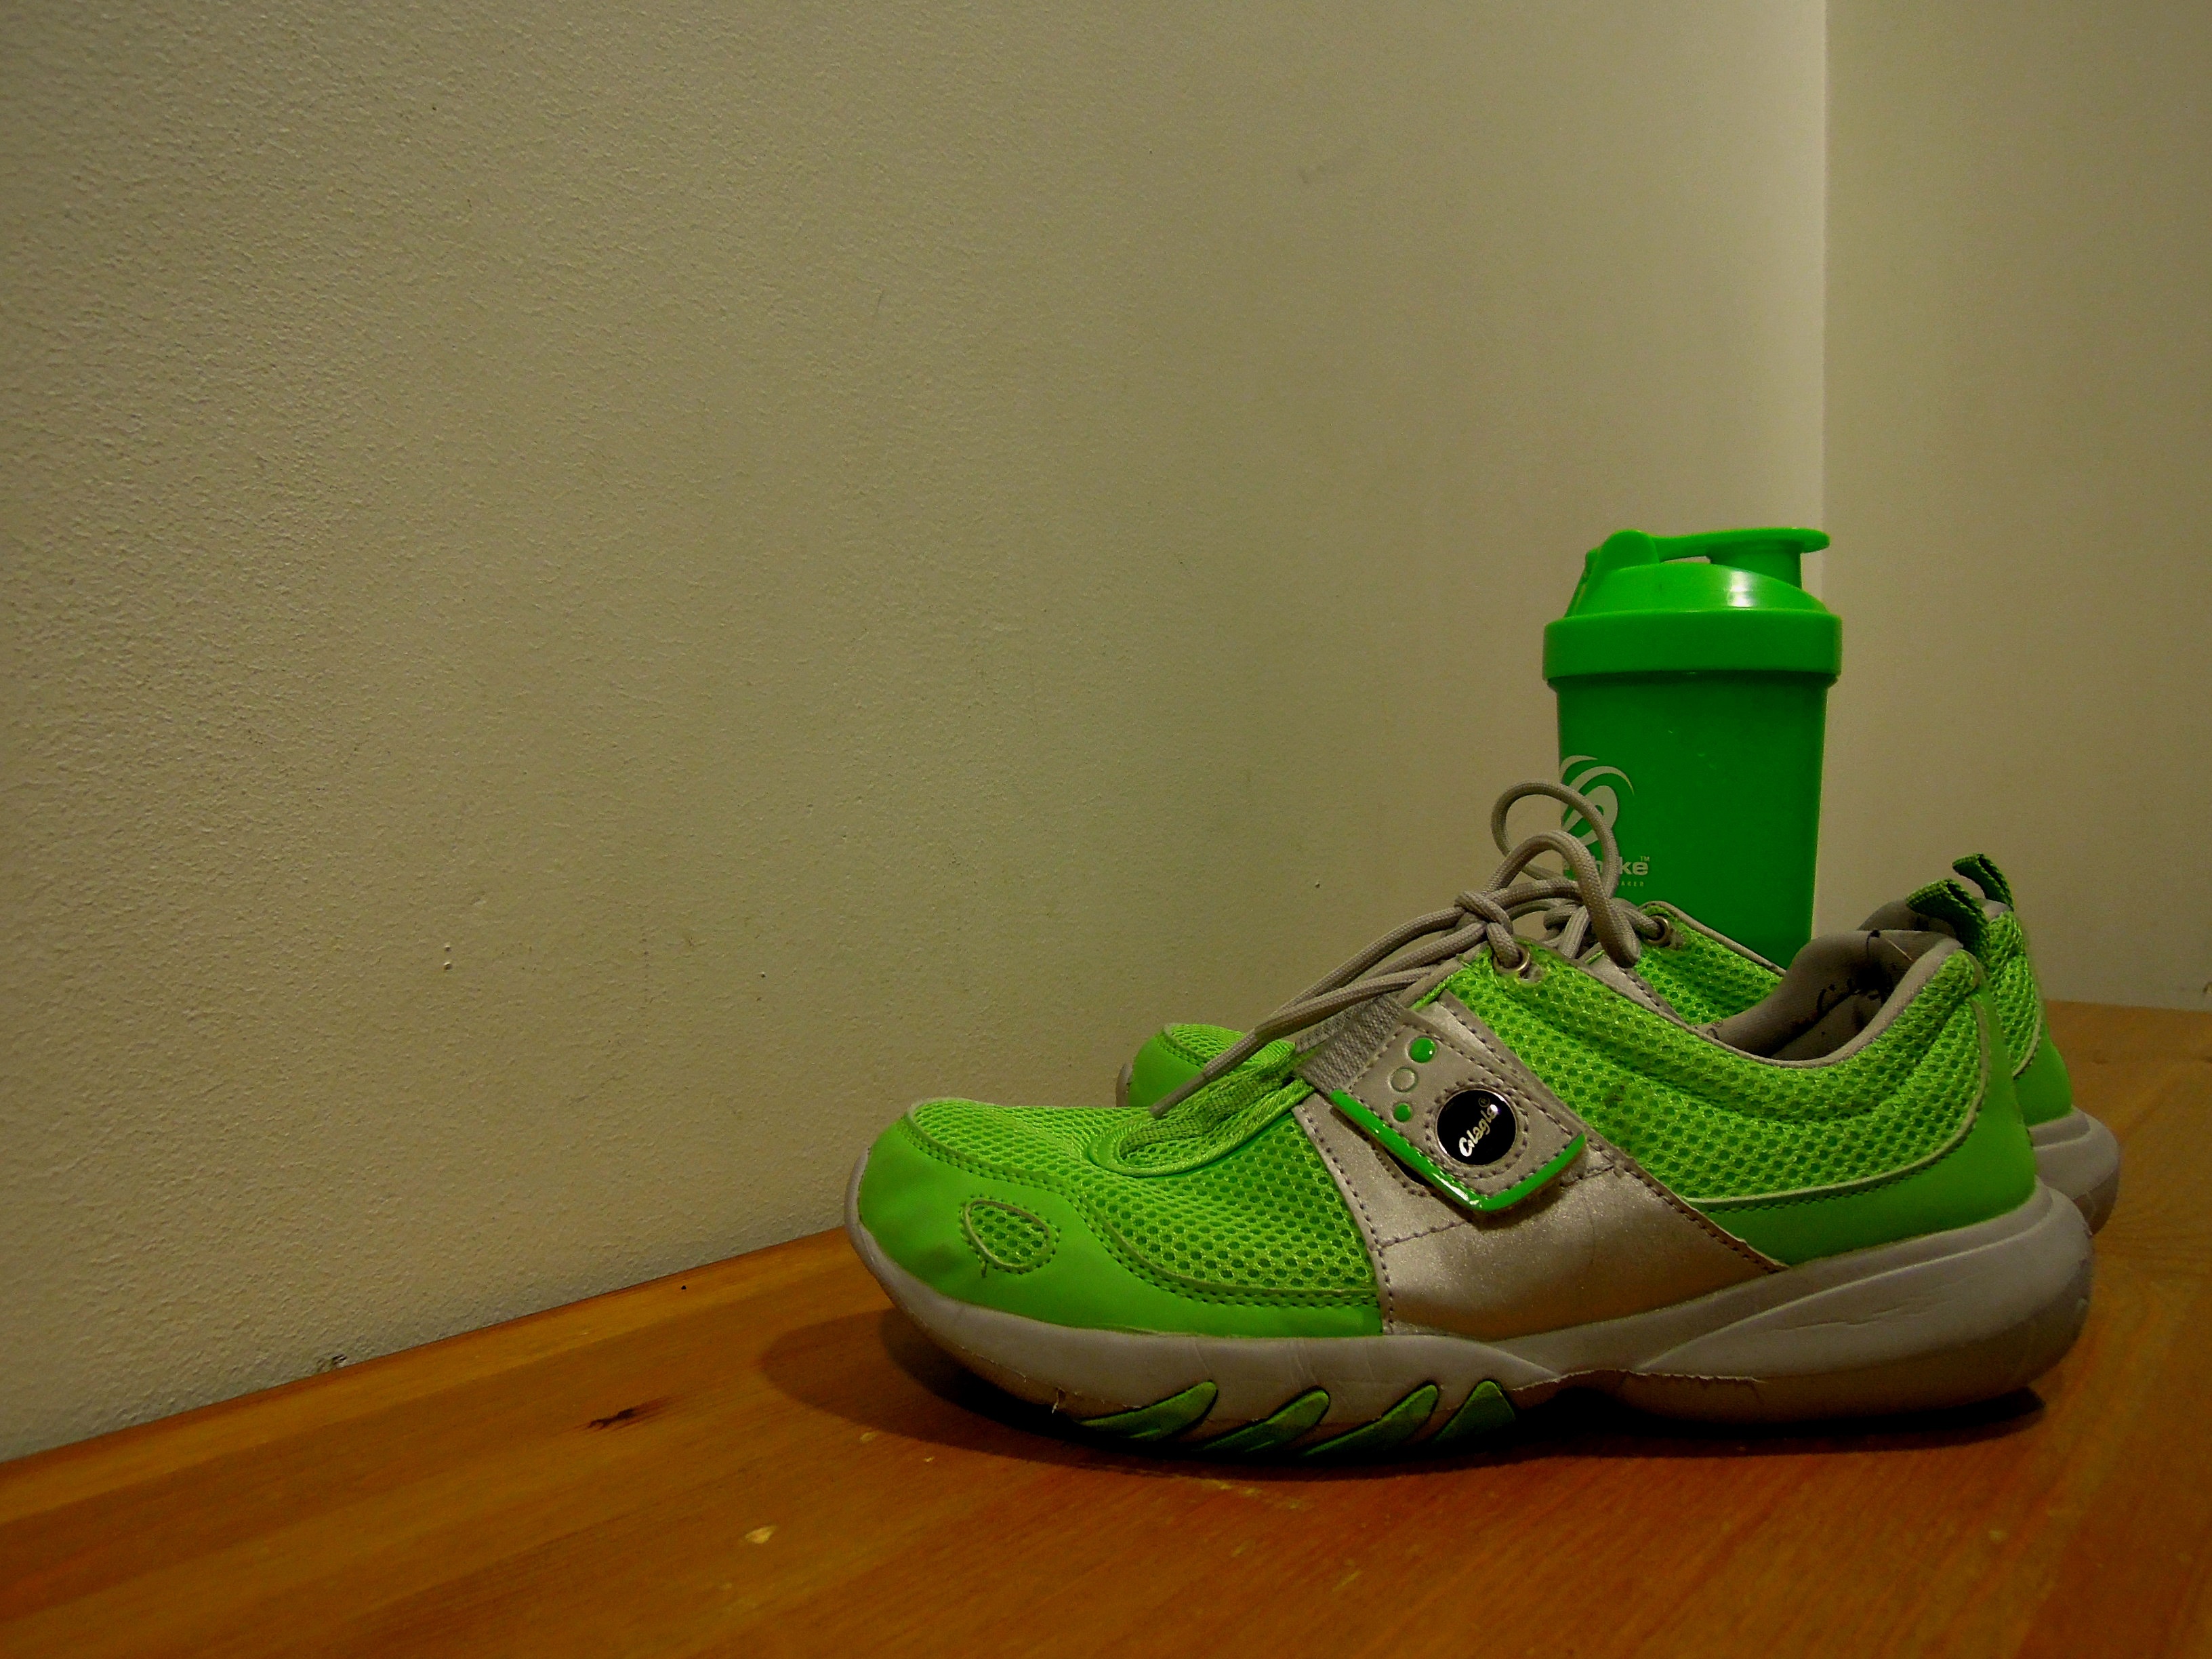
shoe, white, green, hall, training, drink, yellow, sports, boots, sneakers, footwear, move, a bottle of, beverage bottle